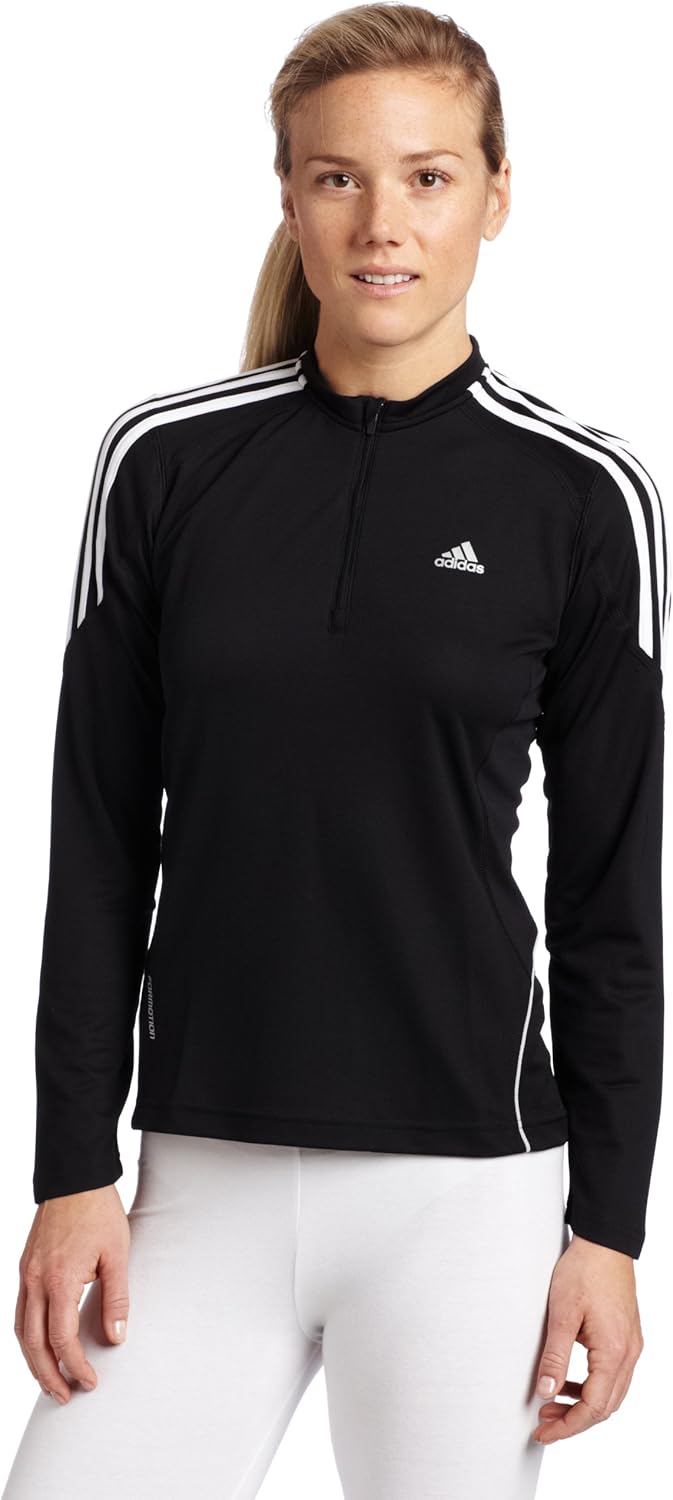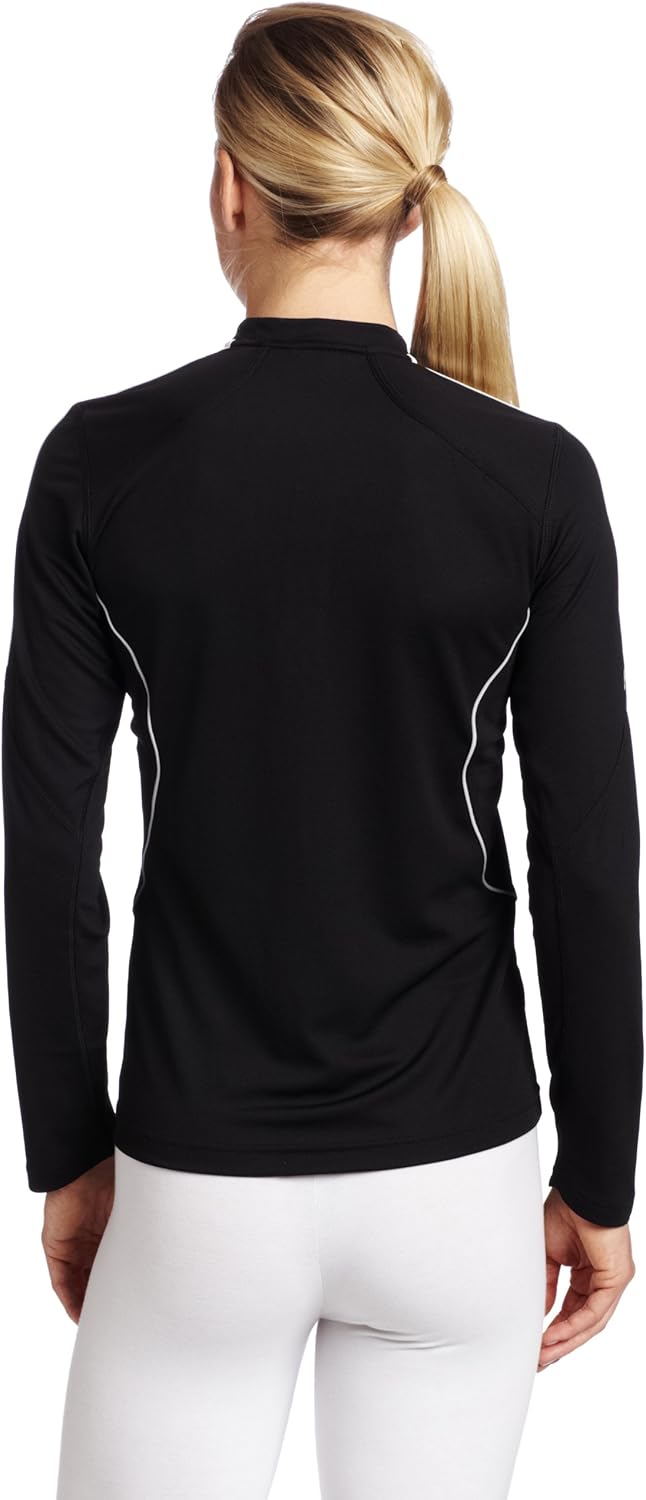
adidas Women's Response DS Long-Sleeve Half Zip
Category: AMAZON FASHION
CLIMACOOL construction provides heat and moisture management through ventilation, considering women's-specific sweat zones. FORMOTION collection engineered to perform for linear running motions. Mesh ventilation inserts.
Features: 100% Polyester | Machine washable | FORMOTION | ClimaCool | 100% polyester piqué. | Thailand